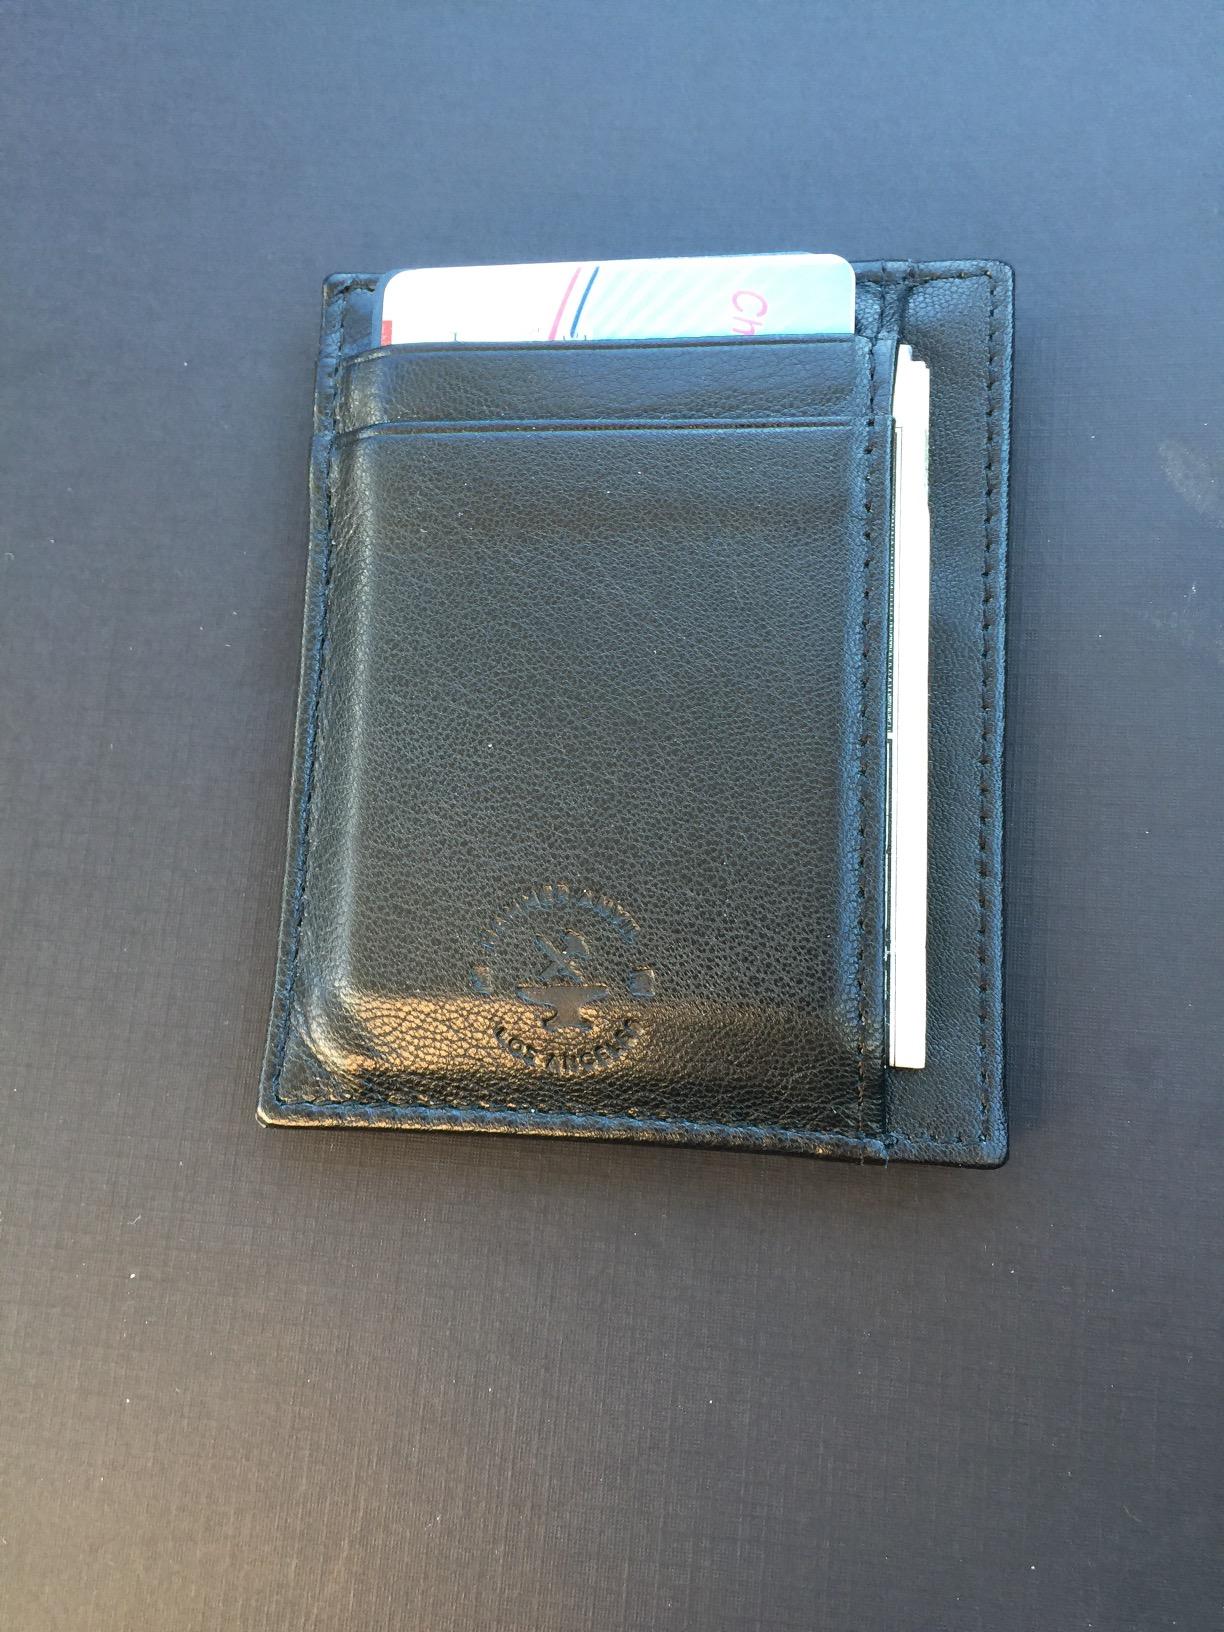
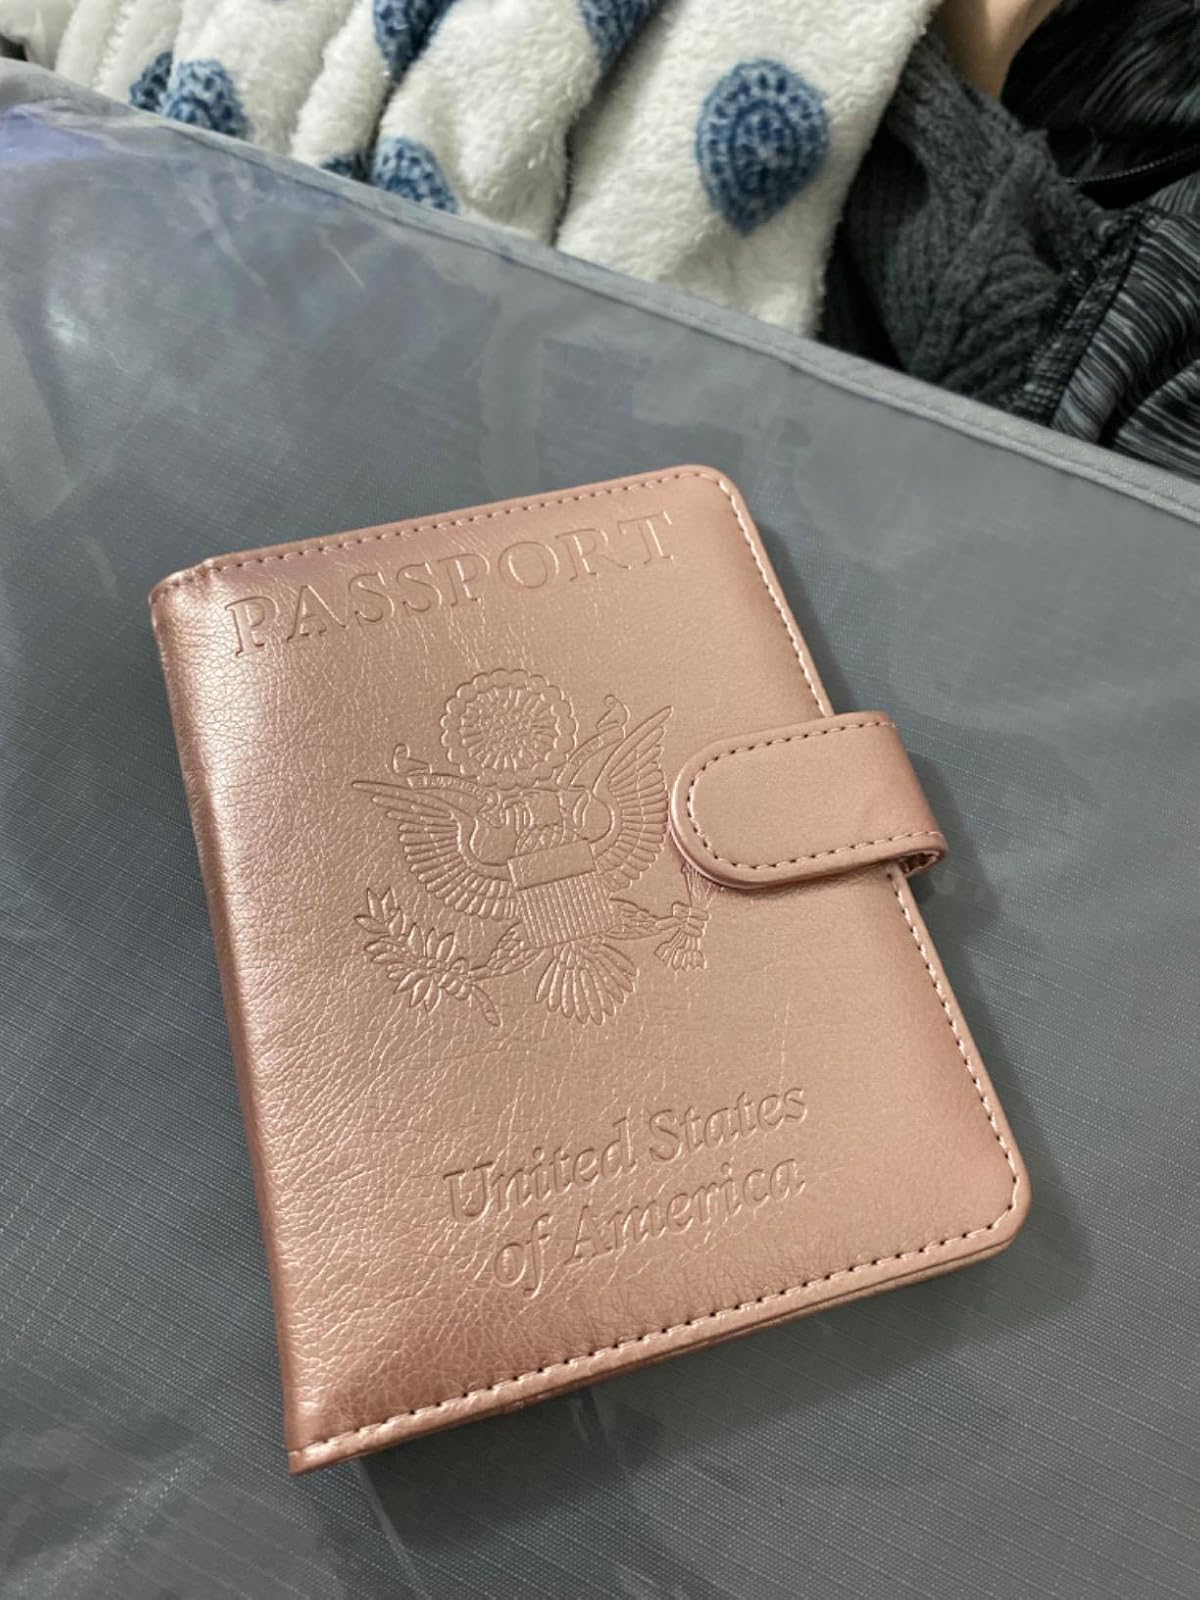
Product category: accessories_wallet
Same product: no